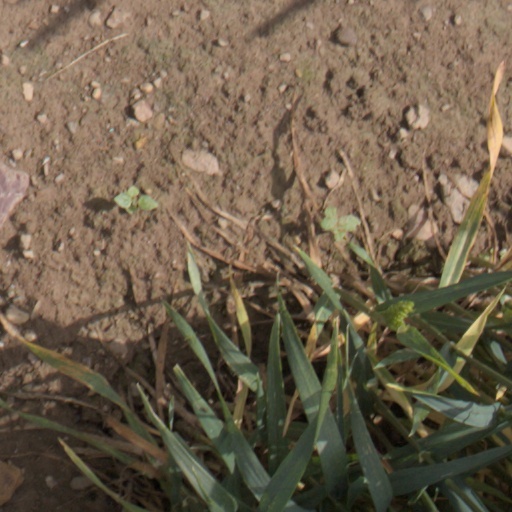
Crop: wheat